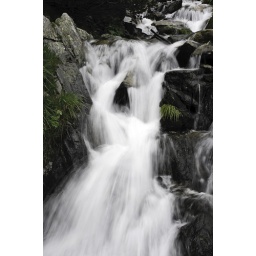
White waters in a string of small mountain waterfalls flowing over brown rocks.